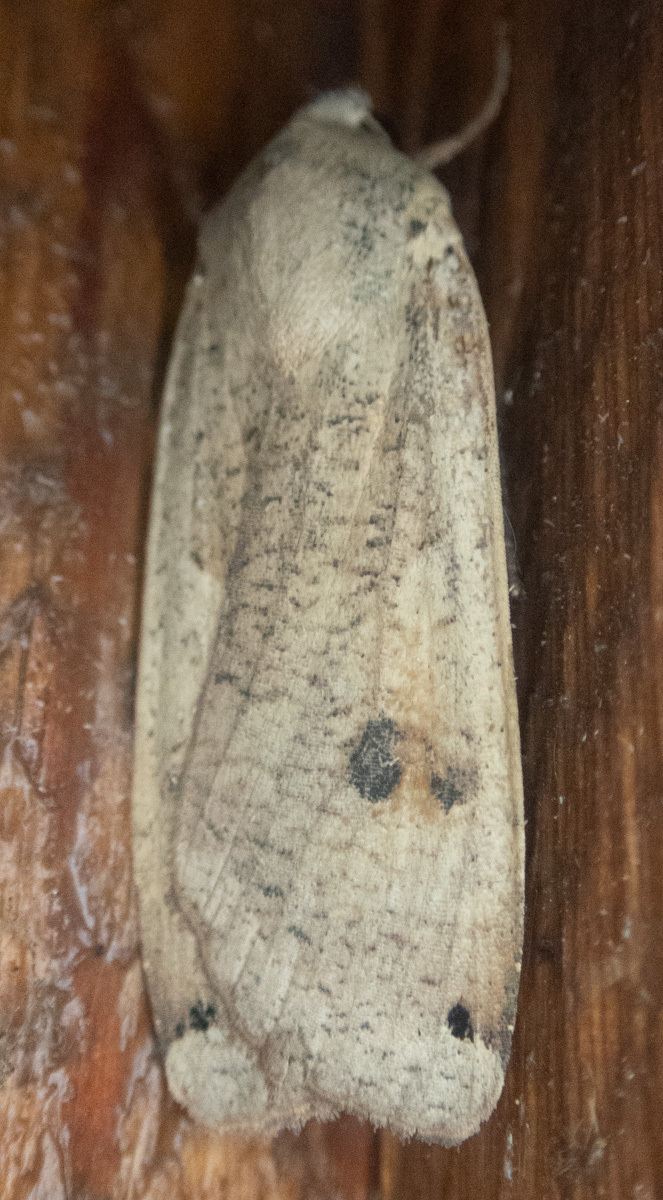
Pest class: cutworms